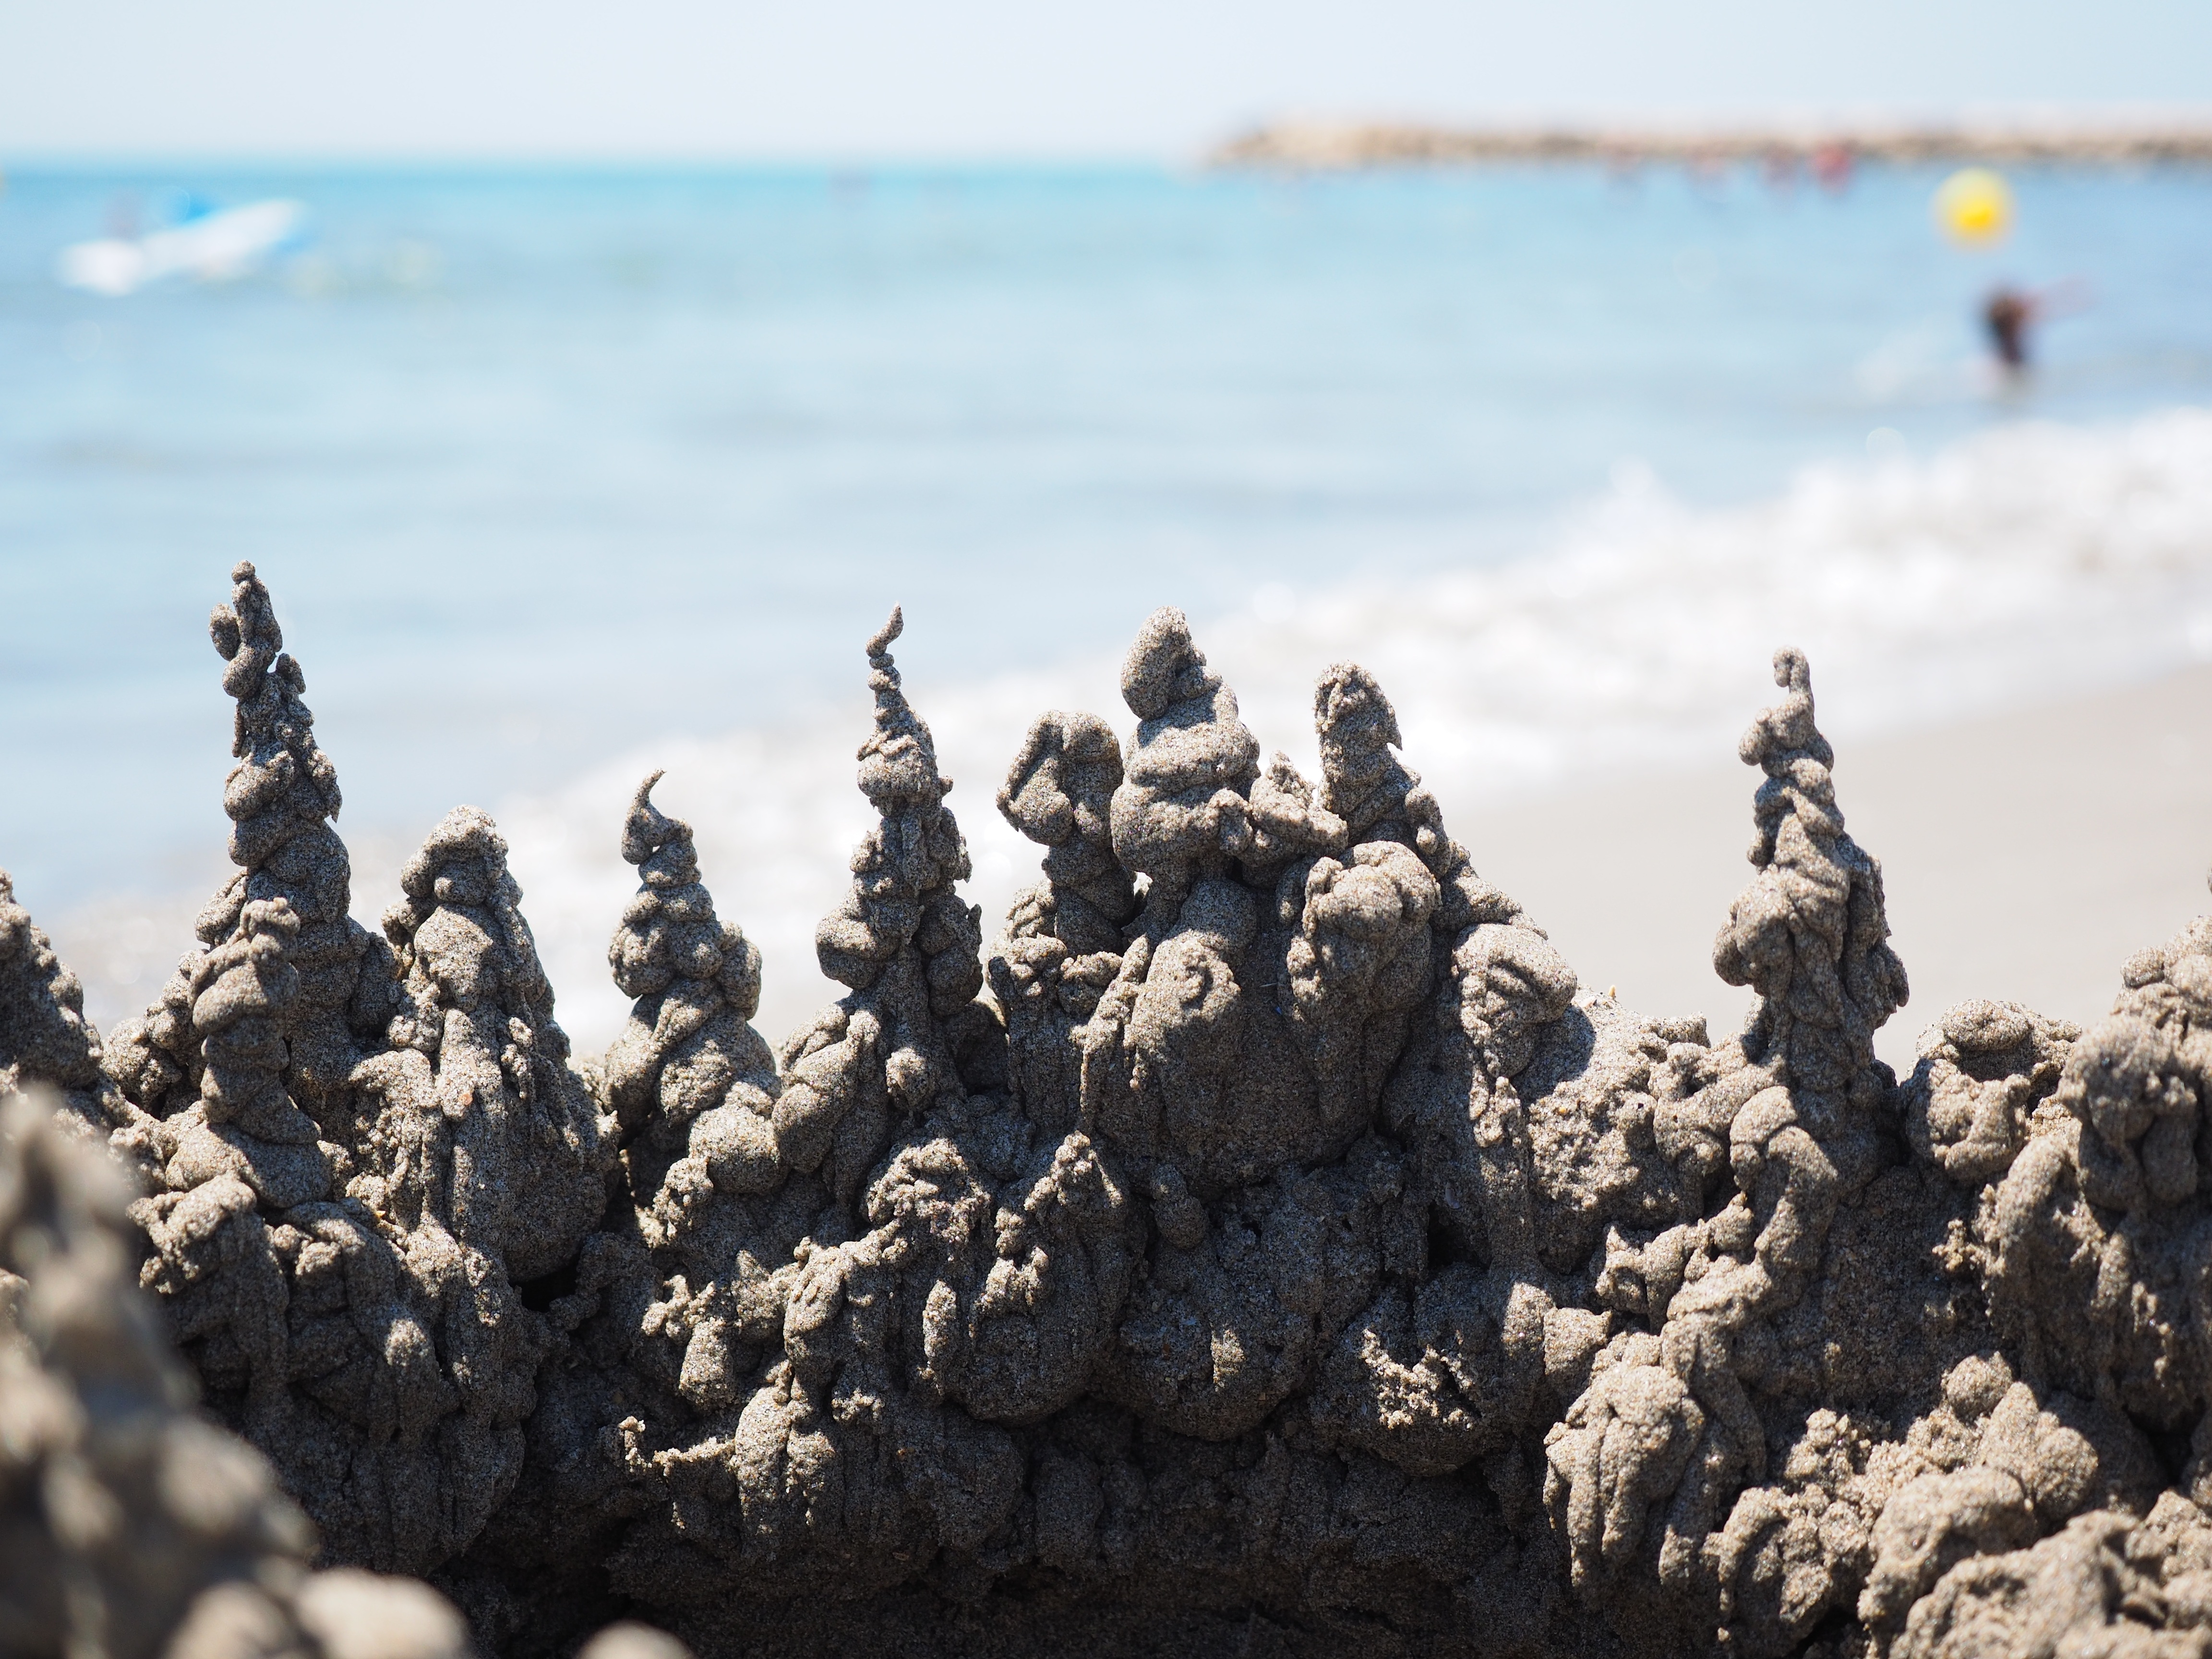
beach, sea, coast, sand, rock, mountain, relax, holiday, castle, terrain, material, artwork, geology, towers, build, turret, sandburg, recovery, landform, klecker castle, sand artwork, sandalwood, droplets burg, drip castle, natural environment